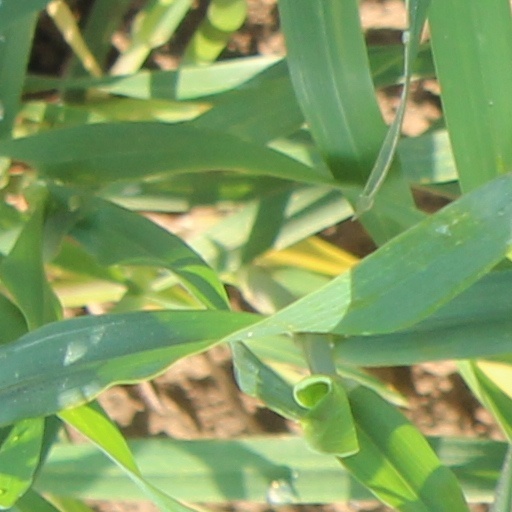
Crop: wheat